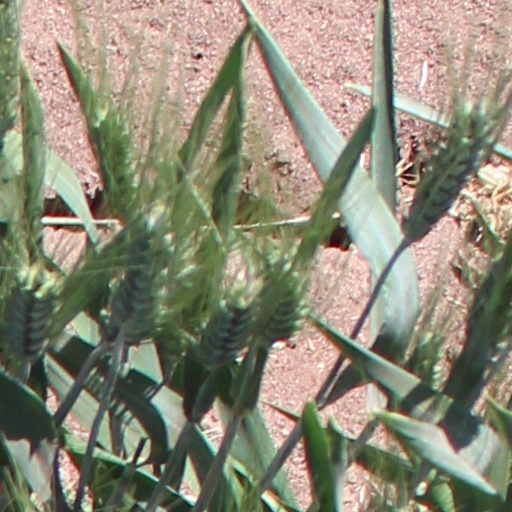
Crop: wheat